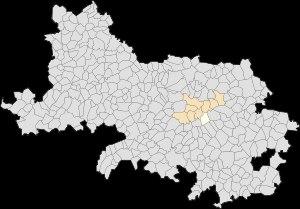
Neuville-Vitasse est une commune française située dans le département du Pas-de-Calais en région Hauts-de-France.